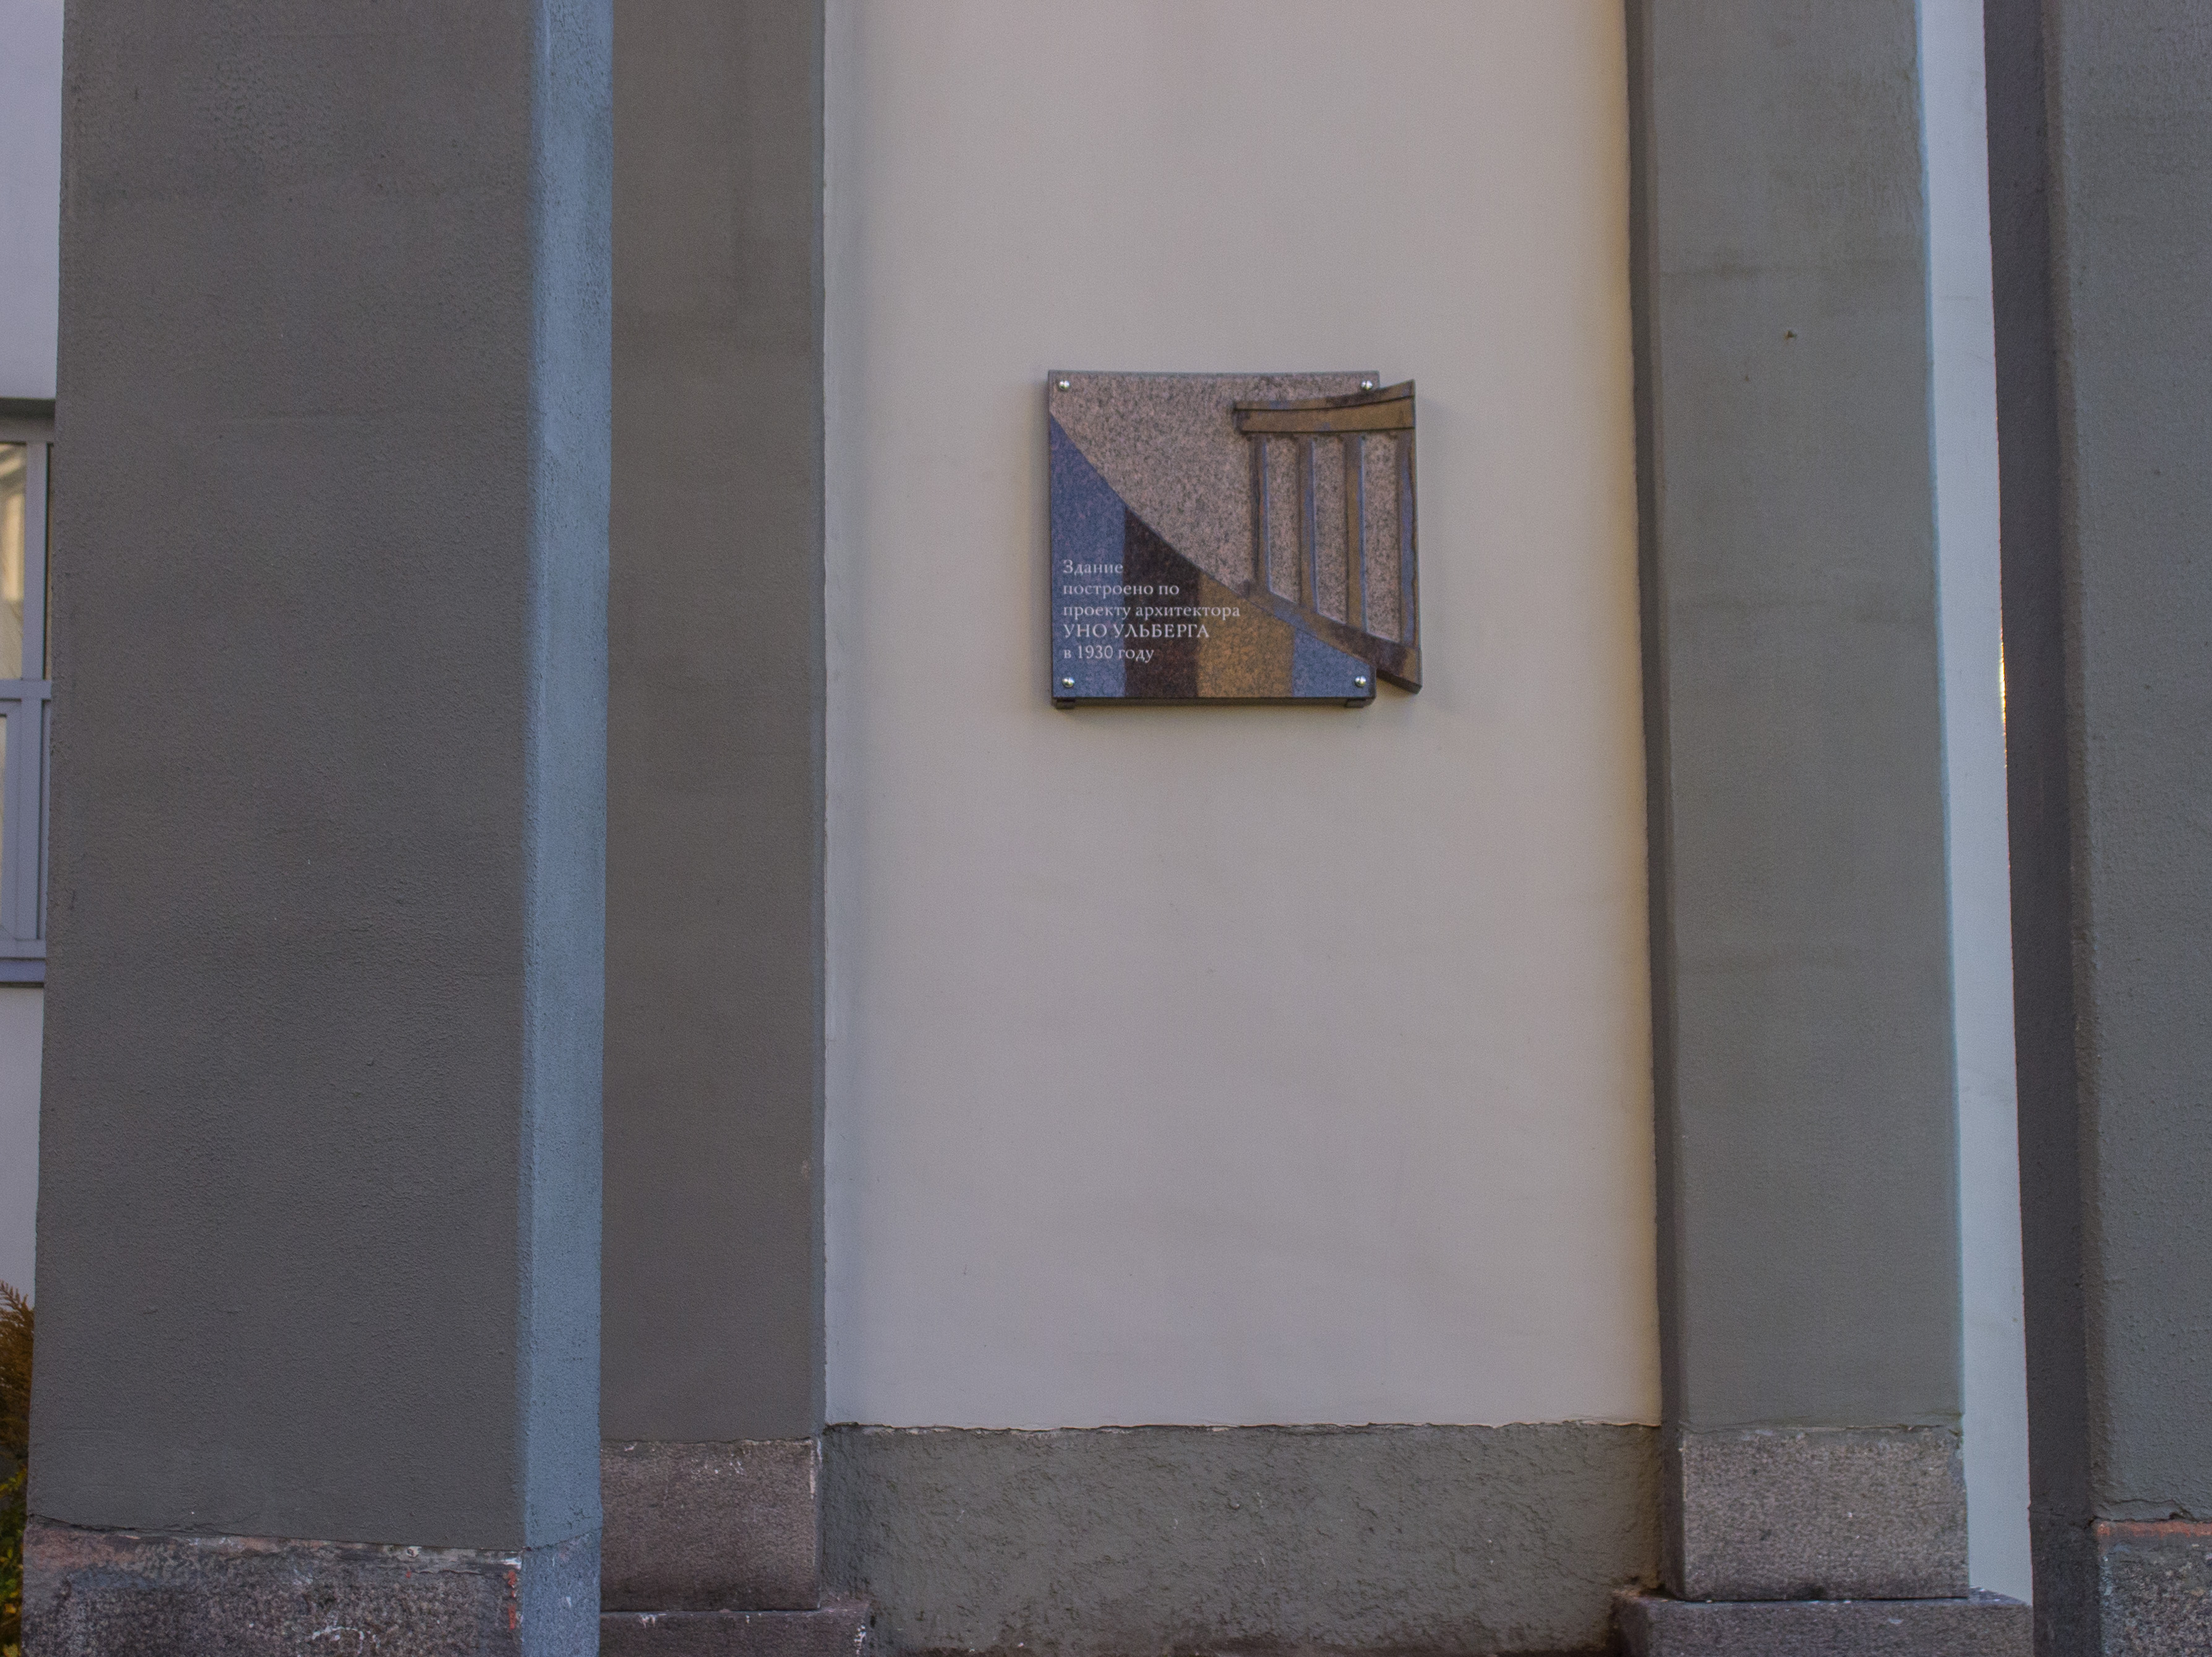
image, wall, architecture, door, house, window, facade, building, concrete, stairs, art